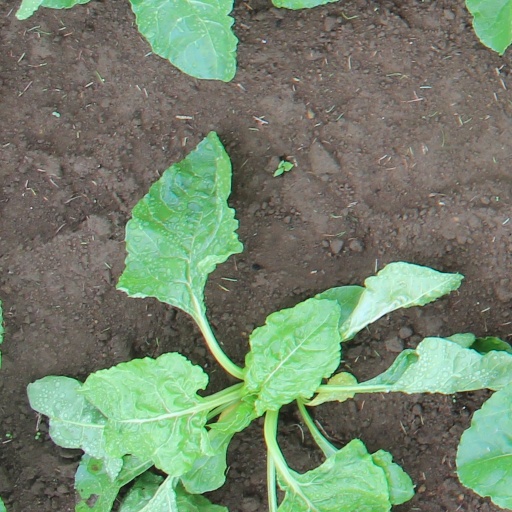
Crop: sugar beet